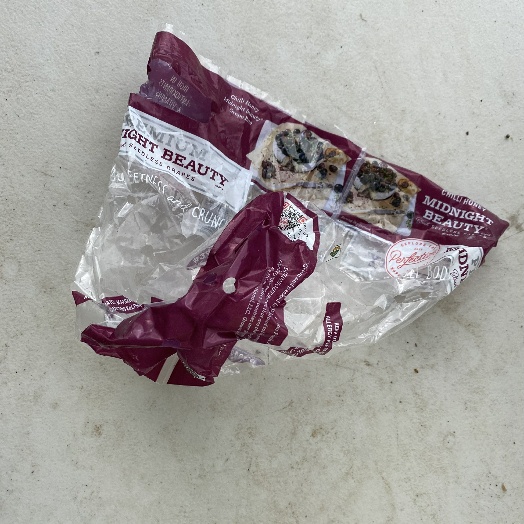
Label: Plastic